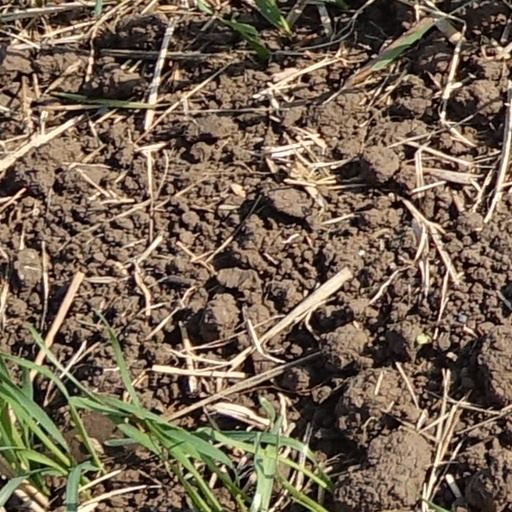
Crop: wheat